Melinda Culea

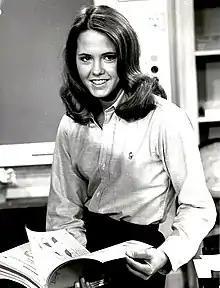
Culea in "Dear Teacher", her first television role, 1981

Culea was born on May 5, 1955, in Western Springs, Illinois. She worked as a model before acting.